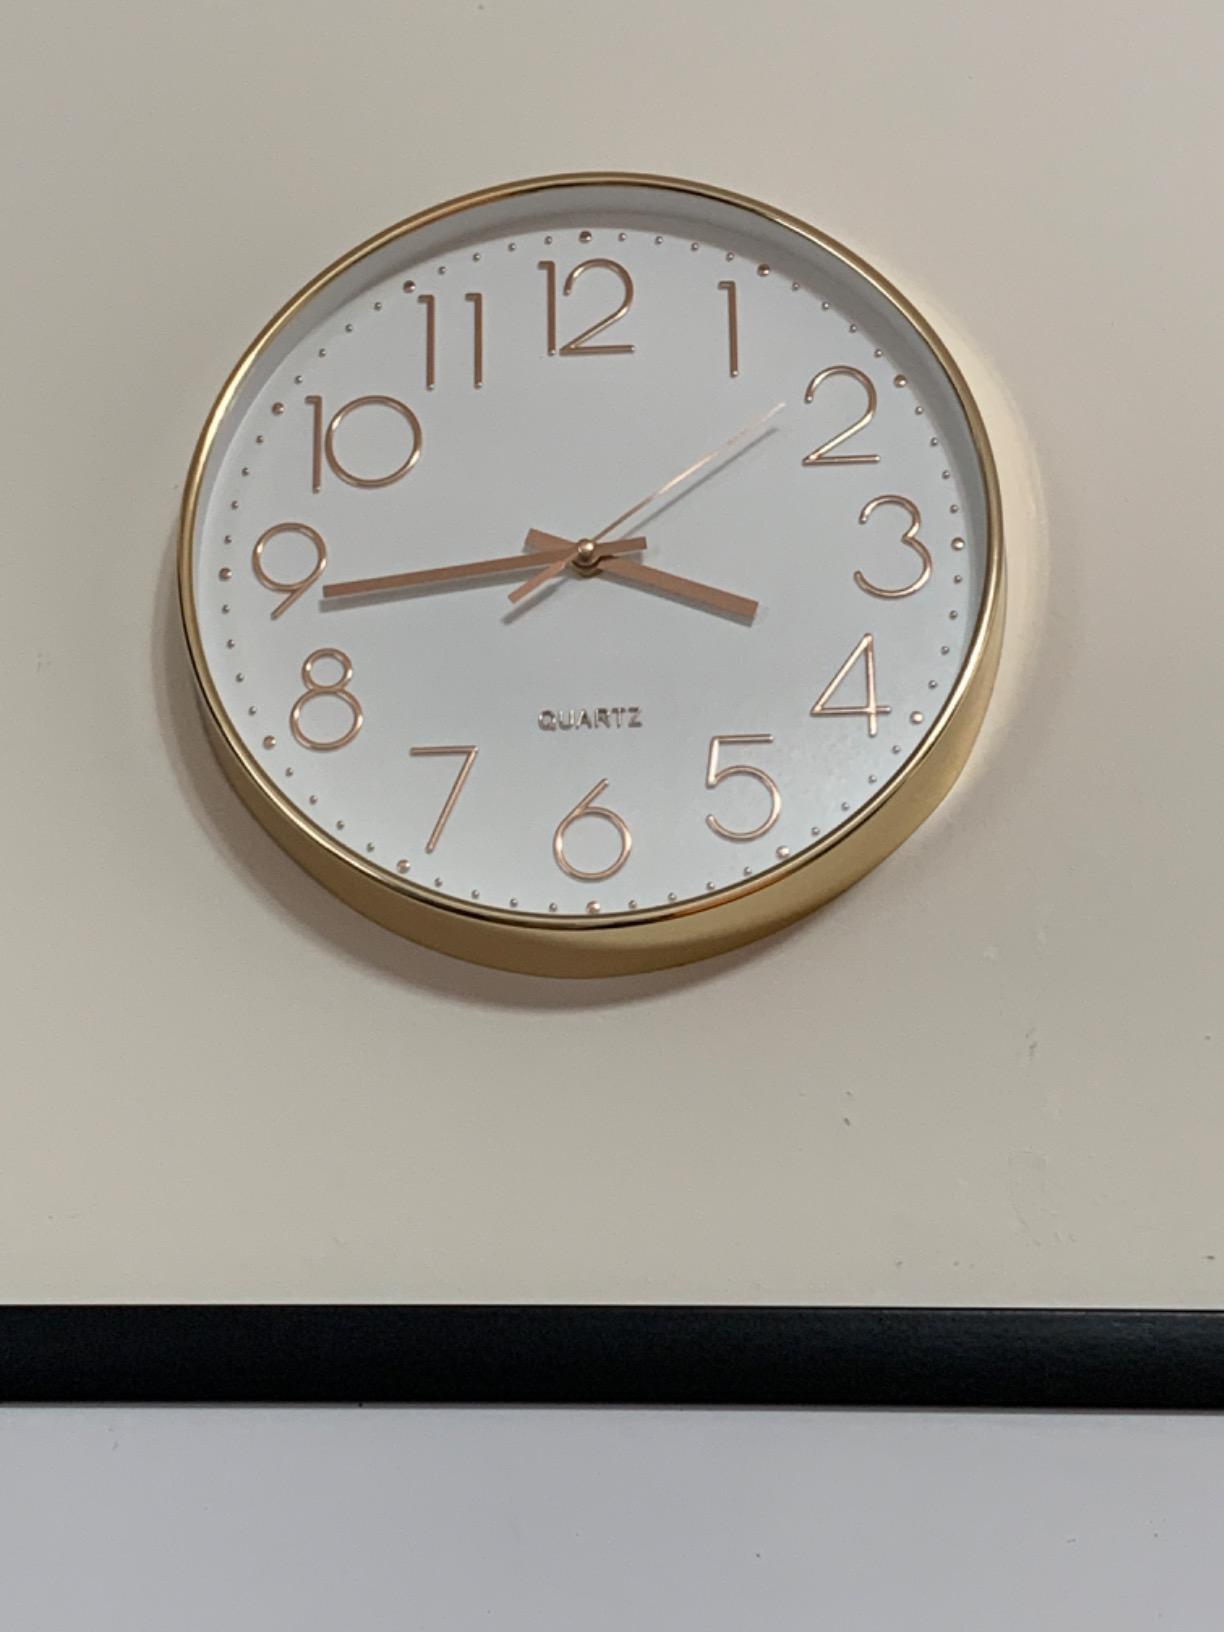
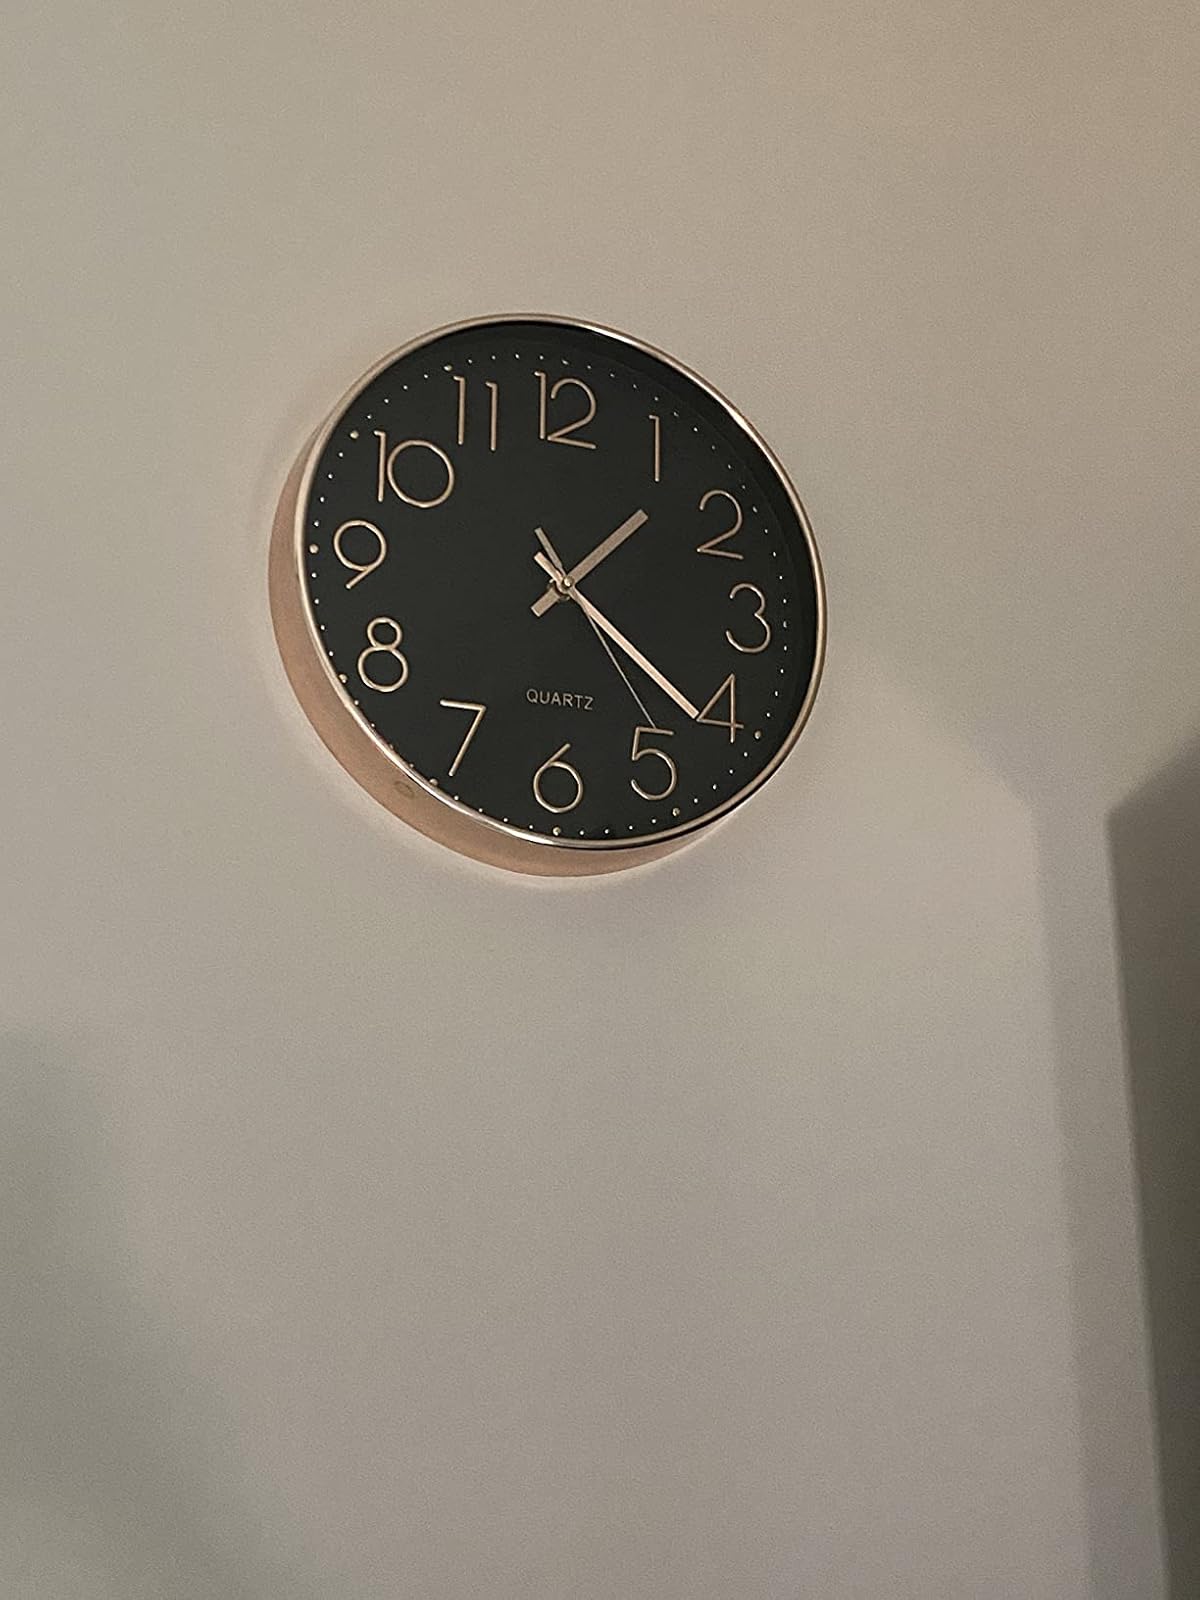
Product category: clock
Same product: no